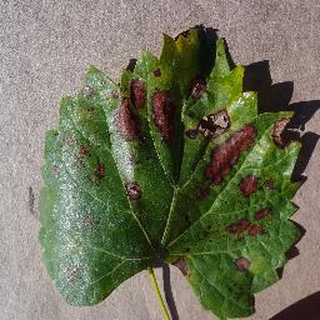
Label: grape_esca_black_measles